Lighthouse of Praia da Barra

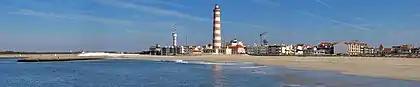
Barra Beach and Lighthouse, overview

The lighthouse, the tallest in Portugal, stands on the southern shore of the Aveiro lagoon's (Ria) narrow isthmus connecting it to the Atlantic Ocean, next to the beach in the Summer resort town of Barra, at the intersection rotunda of "Avenida Fernão de Magalhães" and "Avenida João Corte Real". where it occupies the most prominent position in the area with its 360° balcony standing high, providing westerly views to the sea, inlandwards to Aveiro city, the harbour complex, Ria and the Vouga river delta, the southerly beach resort towns of Barra, Costa Nova and nearby Gafanha fisherman towns as well as the northern shore towns of São Jacinto, Torreira and Murtosa.